Trevor Slattery

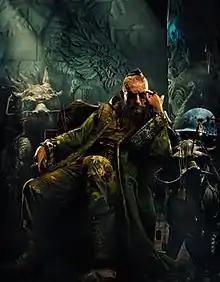
Ben Kingsley as Trevor Slattery, in-character as the Mandarin, in promotional material for "Iron Man 3". The reveal that Kingsley was playing Slattery, not the Mandarin, in the film received both fan backlash and critical praise.

Trevor Slattery is a character portrayed by Ben Kingsley in the Marvel Cinematic Universe (MCU). An actor hired to portray the legendary terrorist leader of the Ten Rings dubbed "the Mandarin", he first appeared in the film "Iron Man 3" (2013) and reprised the role in the Marvel One-Shot "All Hail the King" (2014) and in the film "Shang-Chi and the Legend of the Ten Rings" (2021), which features the real leader of the Ten Rings, Wenwu. He will also appear in the upcoming "Wonder Man" (2025) series. General response to the character was mixed, with many comic fans criticizing the character and how his reveal affected the film's Mandarin portrayal, while others defended the twist by noting its social commentary and how it avoided the racist caricature of the comics' Mandarin.